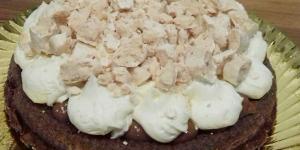
marquise de chocolate